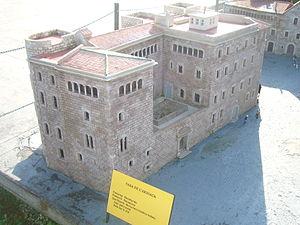
Catalunya en Miniatura est un parc de miniatures ouvert en 1983 à Torrelles de Llobregat, à 17 km de Barcelone. D'une superficie de 60 000 mètres carrés dont 35 000 mètres carrés dédiés aux maquettes, il s'agit d'un des plus grands parcs miniatures. Il présente des modèles réduits de 147 ouvrages de l'architecture calatane et majorcaine, dont les œuvres d'Antoni Gaudí.